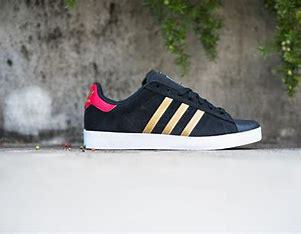
Brand: adidas
Model: Superstar Skate